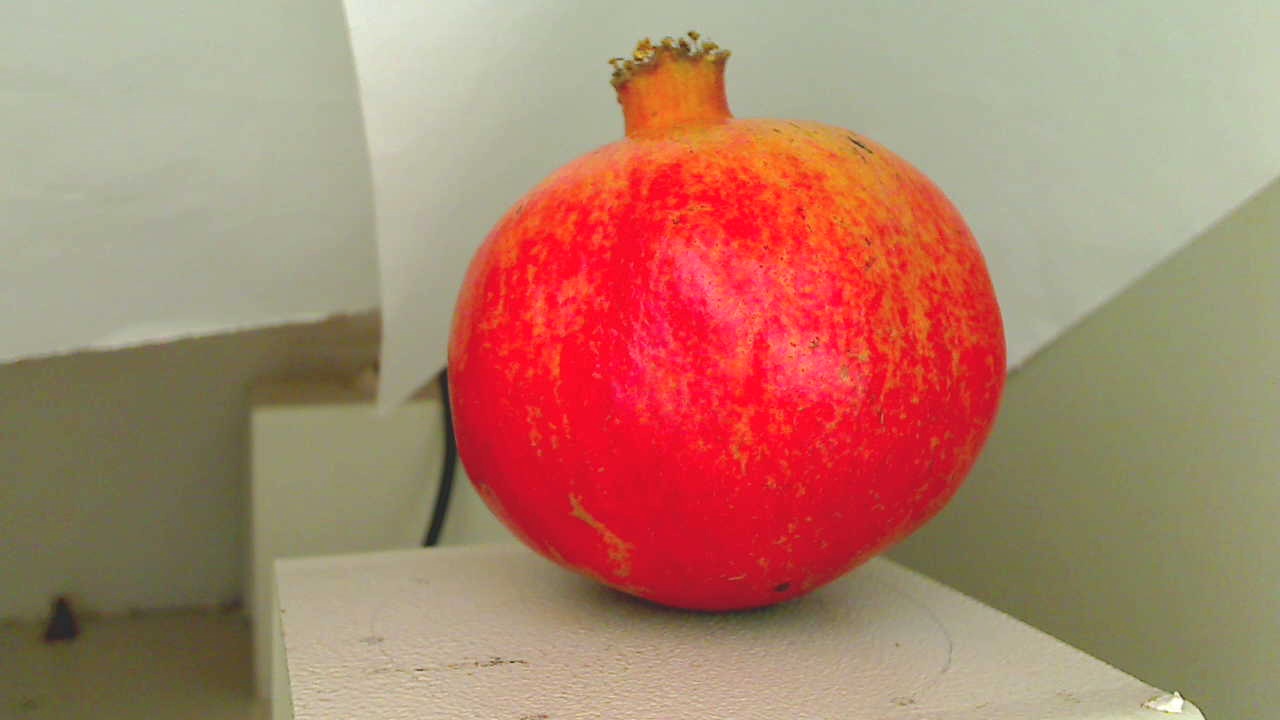
Grade: grade-2
Quality: quality-3